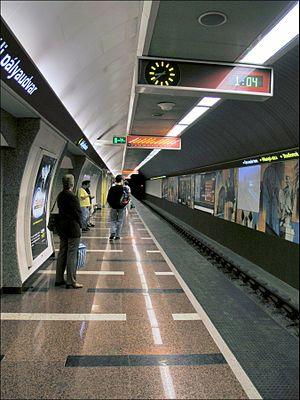
Déli pályaudvar est une station du métro de Budapest, terminus occidental de la.